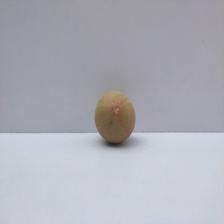
Size: Small